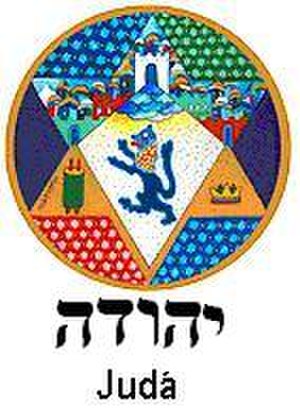
Juda (stamme)
Judastammens symbol
"Juda er en af Israels tolv stammer opkaldt efter sin stamfader, Juda, den fjerde af Jakobs tolv sønner. Navnet Juda betyder på hebraisk, ""lovprise"", ligesom det står ""Siden blev hun frugtsommelig igen og fødte en Søn; og hun sagde:""Nu vil jeg prise HERREN!"" Derfor gav hun ham Navnet Juda....